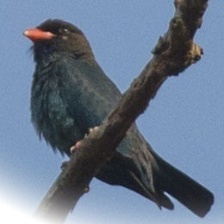
Species: ASIAN DOLLARD BIRD
Scientific name: EURYSTOMUS ORIENTALIS